T. Gaillard Thomas

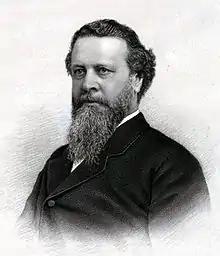
Thomas in 1880

Theodore Gaillard Thomas (November 21, 1831 – February 28, 1903) was an American gynæcologist, born in Edisto Island, S. C., and educated in Charleston. He studied in Europe, principally in Paris and Dublin, in 1853-55, and began the practice of his profession in New York. He was a lecturer in New York University (1855–63), and professor in the Columbia University College of Physicians and Surgeons, New York City (1863–1889, where he held the chair of gynæcology when he retired. Thomas was the first to perform and publish an account of vaginal ovariotomy (1870). He wrote "Diseases of Women" (Philadelphia, 1868), which passed through six editions in English, and was translated into French, German, Spanish, Chinese, and Italian. He died at Thomasville, Georgia in 1903.